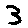
Label: 3